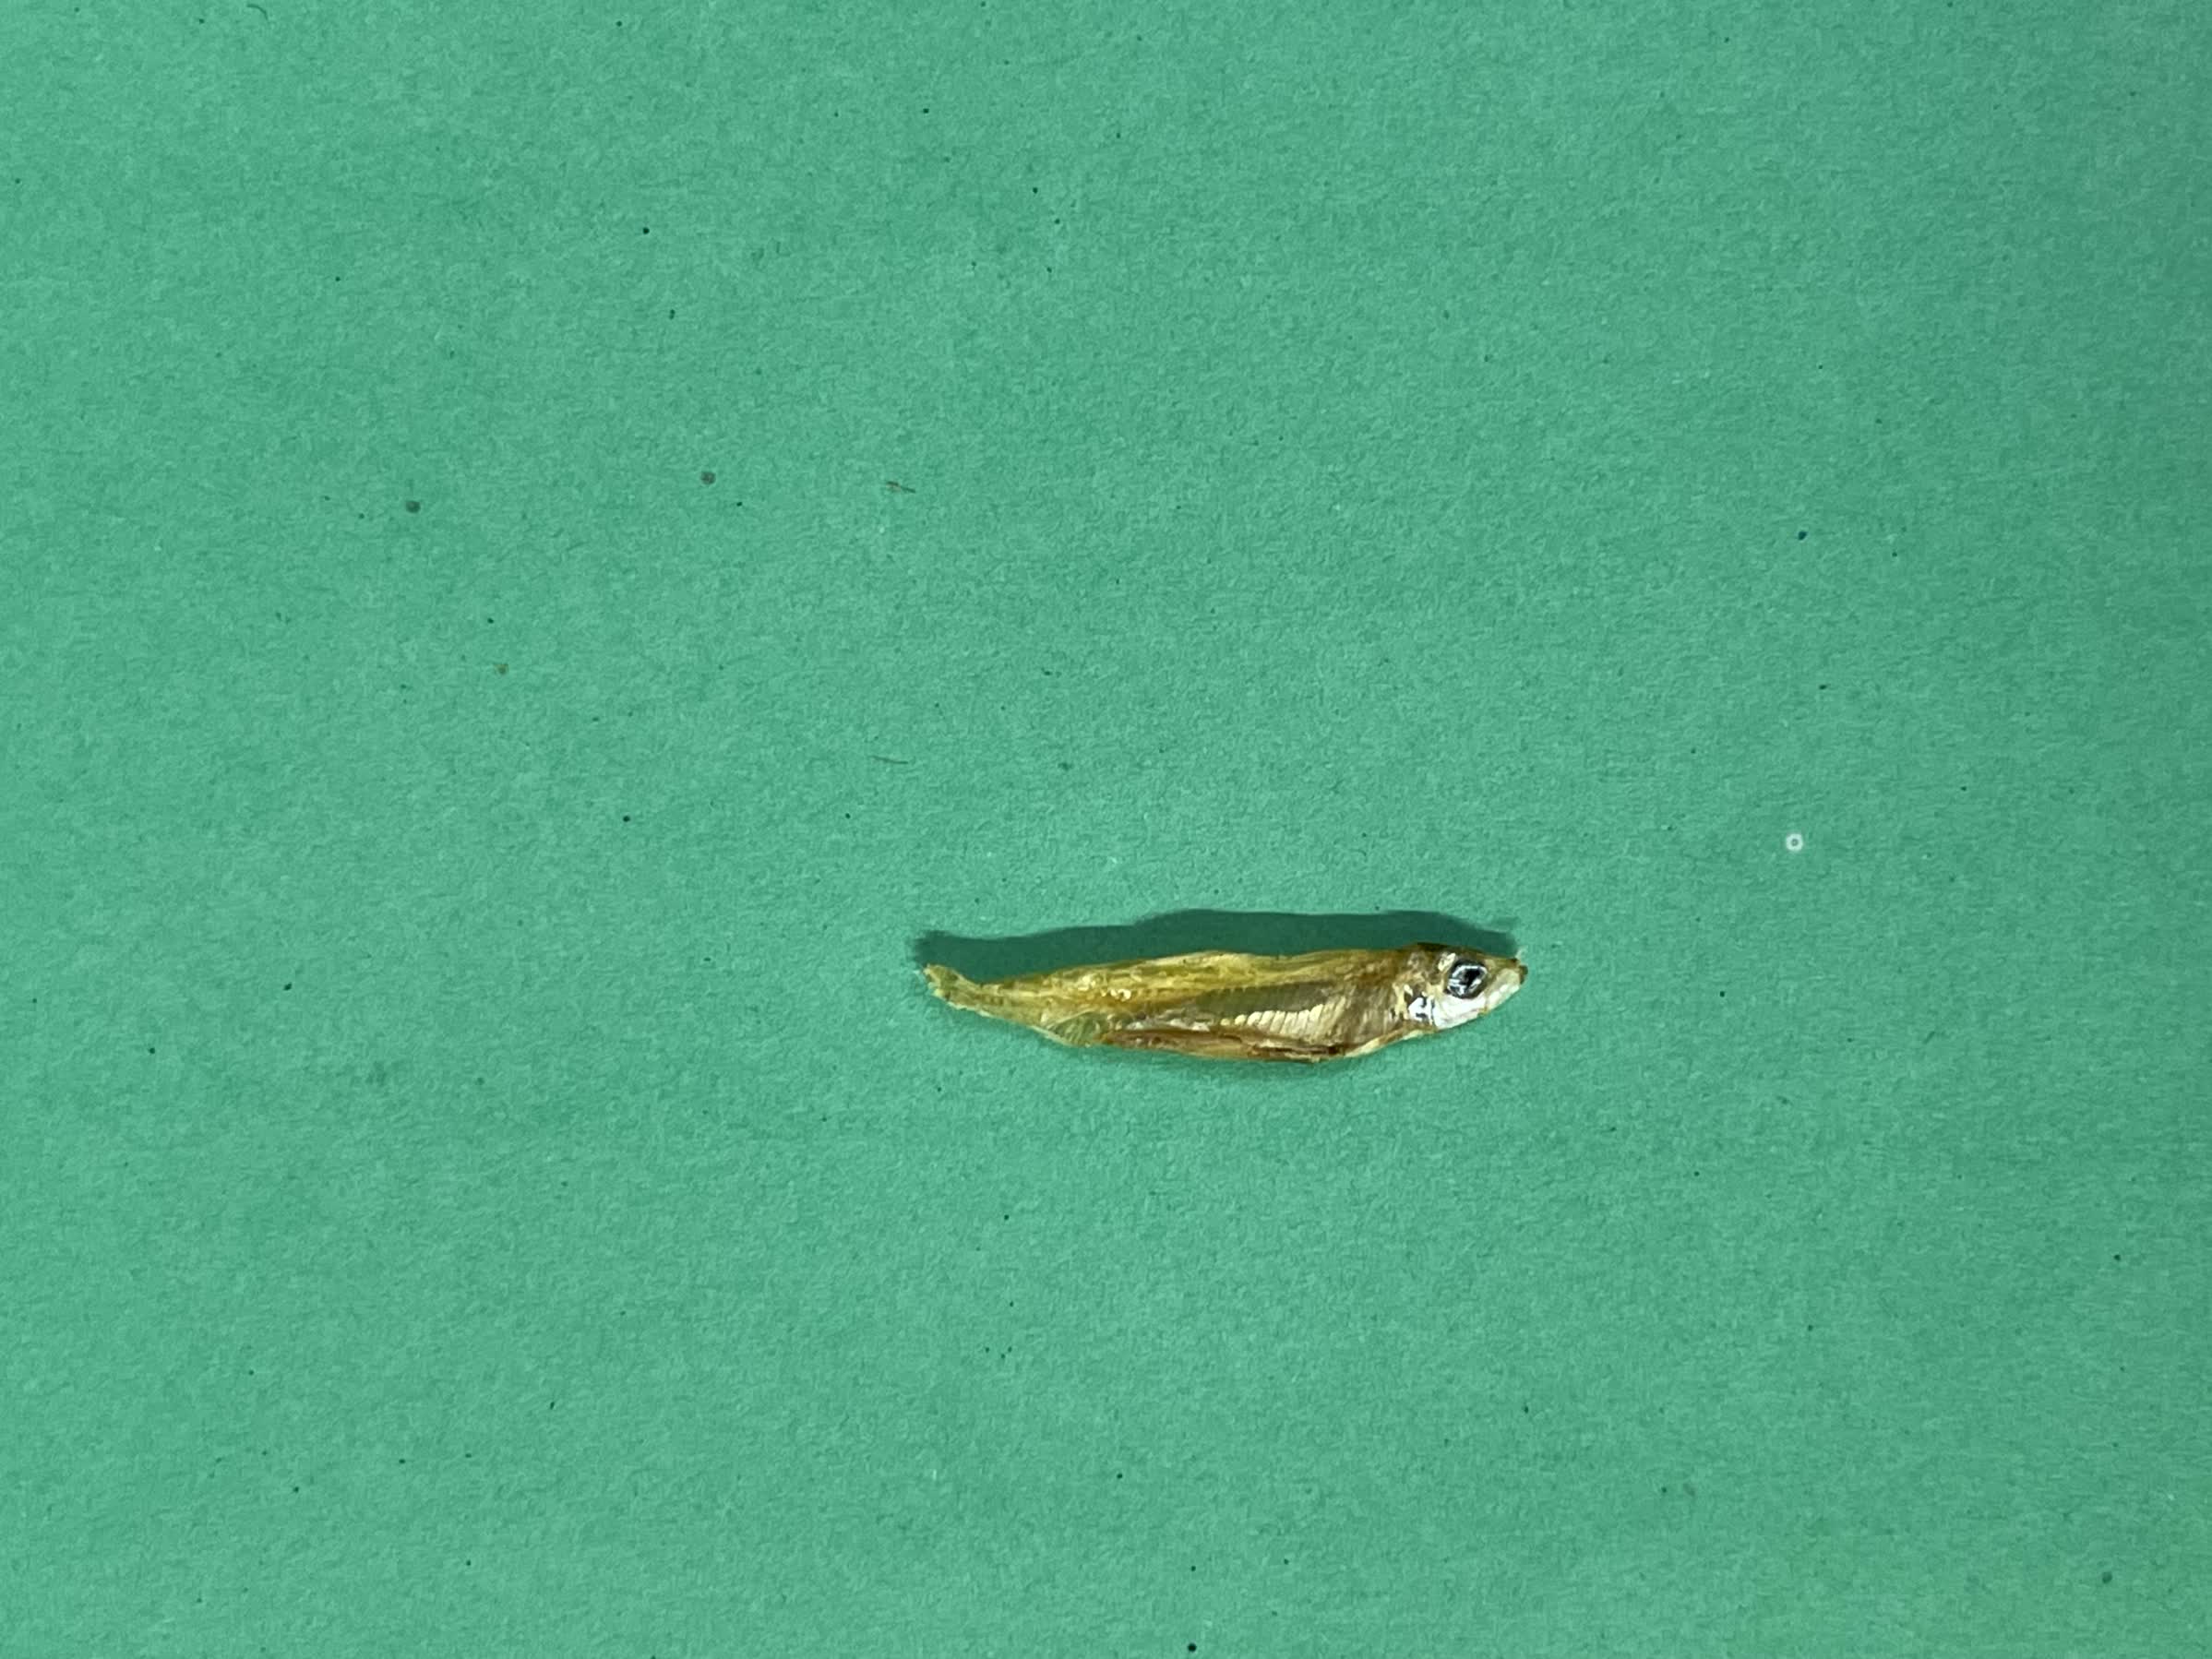
Species: kachki